Tharon

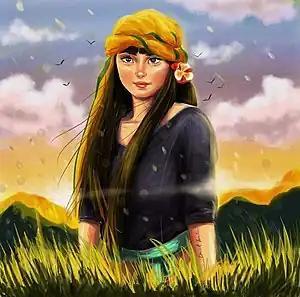
Meitei woman in the paddy field as described in the text

When the Almighty God had intended to test the intelligence of His divine sons. As a part of the test, disguised as a dead ox, He floated down the stream of the Kurum Ching rising from Kangla, the ancient capital. Seeing this, the youngest son could identify his father because he was more devoted to his Sire, in comparison to other siblings. So, it is called the cold month of Poinu during which the golden hued ears of the paddy crop, the very form of a goddess as it sustains the species, droop soon to be reaped in handfuls by the bent sickle with seven hundred and sixty-one notches. During this month, the cut paddies are kept in small heaps on bamboo mats by the womenfolk. During the activities, the ladies are described as their loins girded with bands of cloth. The paddies are said to be thrashed and winnowed by strong young men after the piled-up rice being constantly turned over with a wooden shovel. Later, the grains are described as collected in big baskets with attached handles and carried to the royal granary.